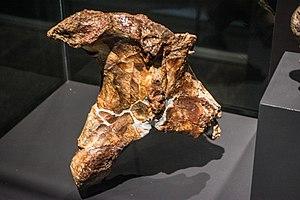
Hatzegopteryx est un genre de ptérosaures azhdarchidé trouvé dans les dépôts Maastrichtiens récents de la formation Densuș Ciula, affleurants en Transylvanie, en Roumanie. Il n'est connu que de l'espèce type Hatzegopteryx thambema, nommée par Buffetaut et al. en 2002 sur la base de parties du crâne et de l'humérus. Des spécimens supplémentaires, y compris une vertèbre du cou, ont ensuite été placés dans le genre, représentant une gamme de tailles. Le plus important de ces vestiges indique qu’il faisait partie des plus gros ptérosaures, avec une envergure estimée de 10 à 12 m, pour un poids allant jusqu'à 360 kg.